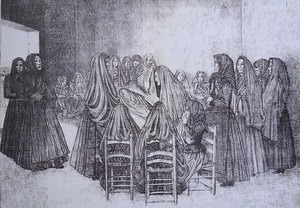
Guido Colucci, né le 2 septembre 1877 à Naples et mort à Rome le 28 septembre 1949, est un peintre, céramiste et graveur italien.
L'Atlas linguistique et ethnographique italien de la Corse est un atlas linguistique de la Corse, projeté et réalisé par Gino Bottiglioni.